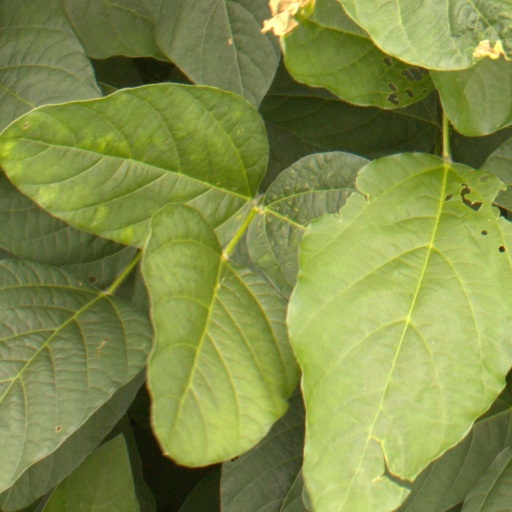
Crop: soybean